Pasukan Gerakan Khas

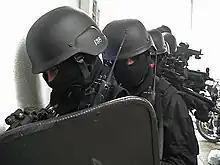
Several UTK operatives moving during a close quarters combat drill at the killing house. The first operative is equipped with a tactical shield.

For Sabah and Sarawak, it is under the responsibility of General Operations Force (GOF) Special Forces Equivalent Unit; Tiger Platoon from GOF Sabah Brigade and GOF Sarawak Brigade. The Tiger Platoons are supported by both PGK detachments.